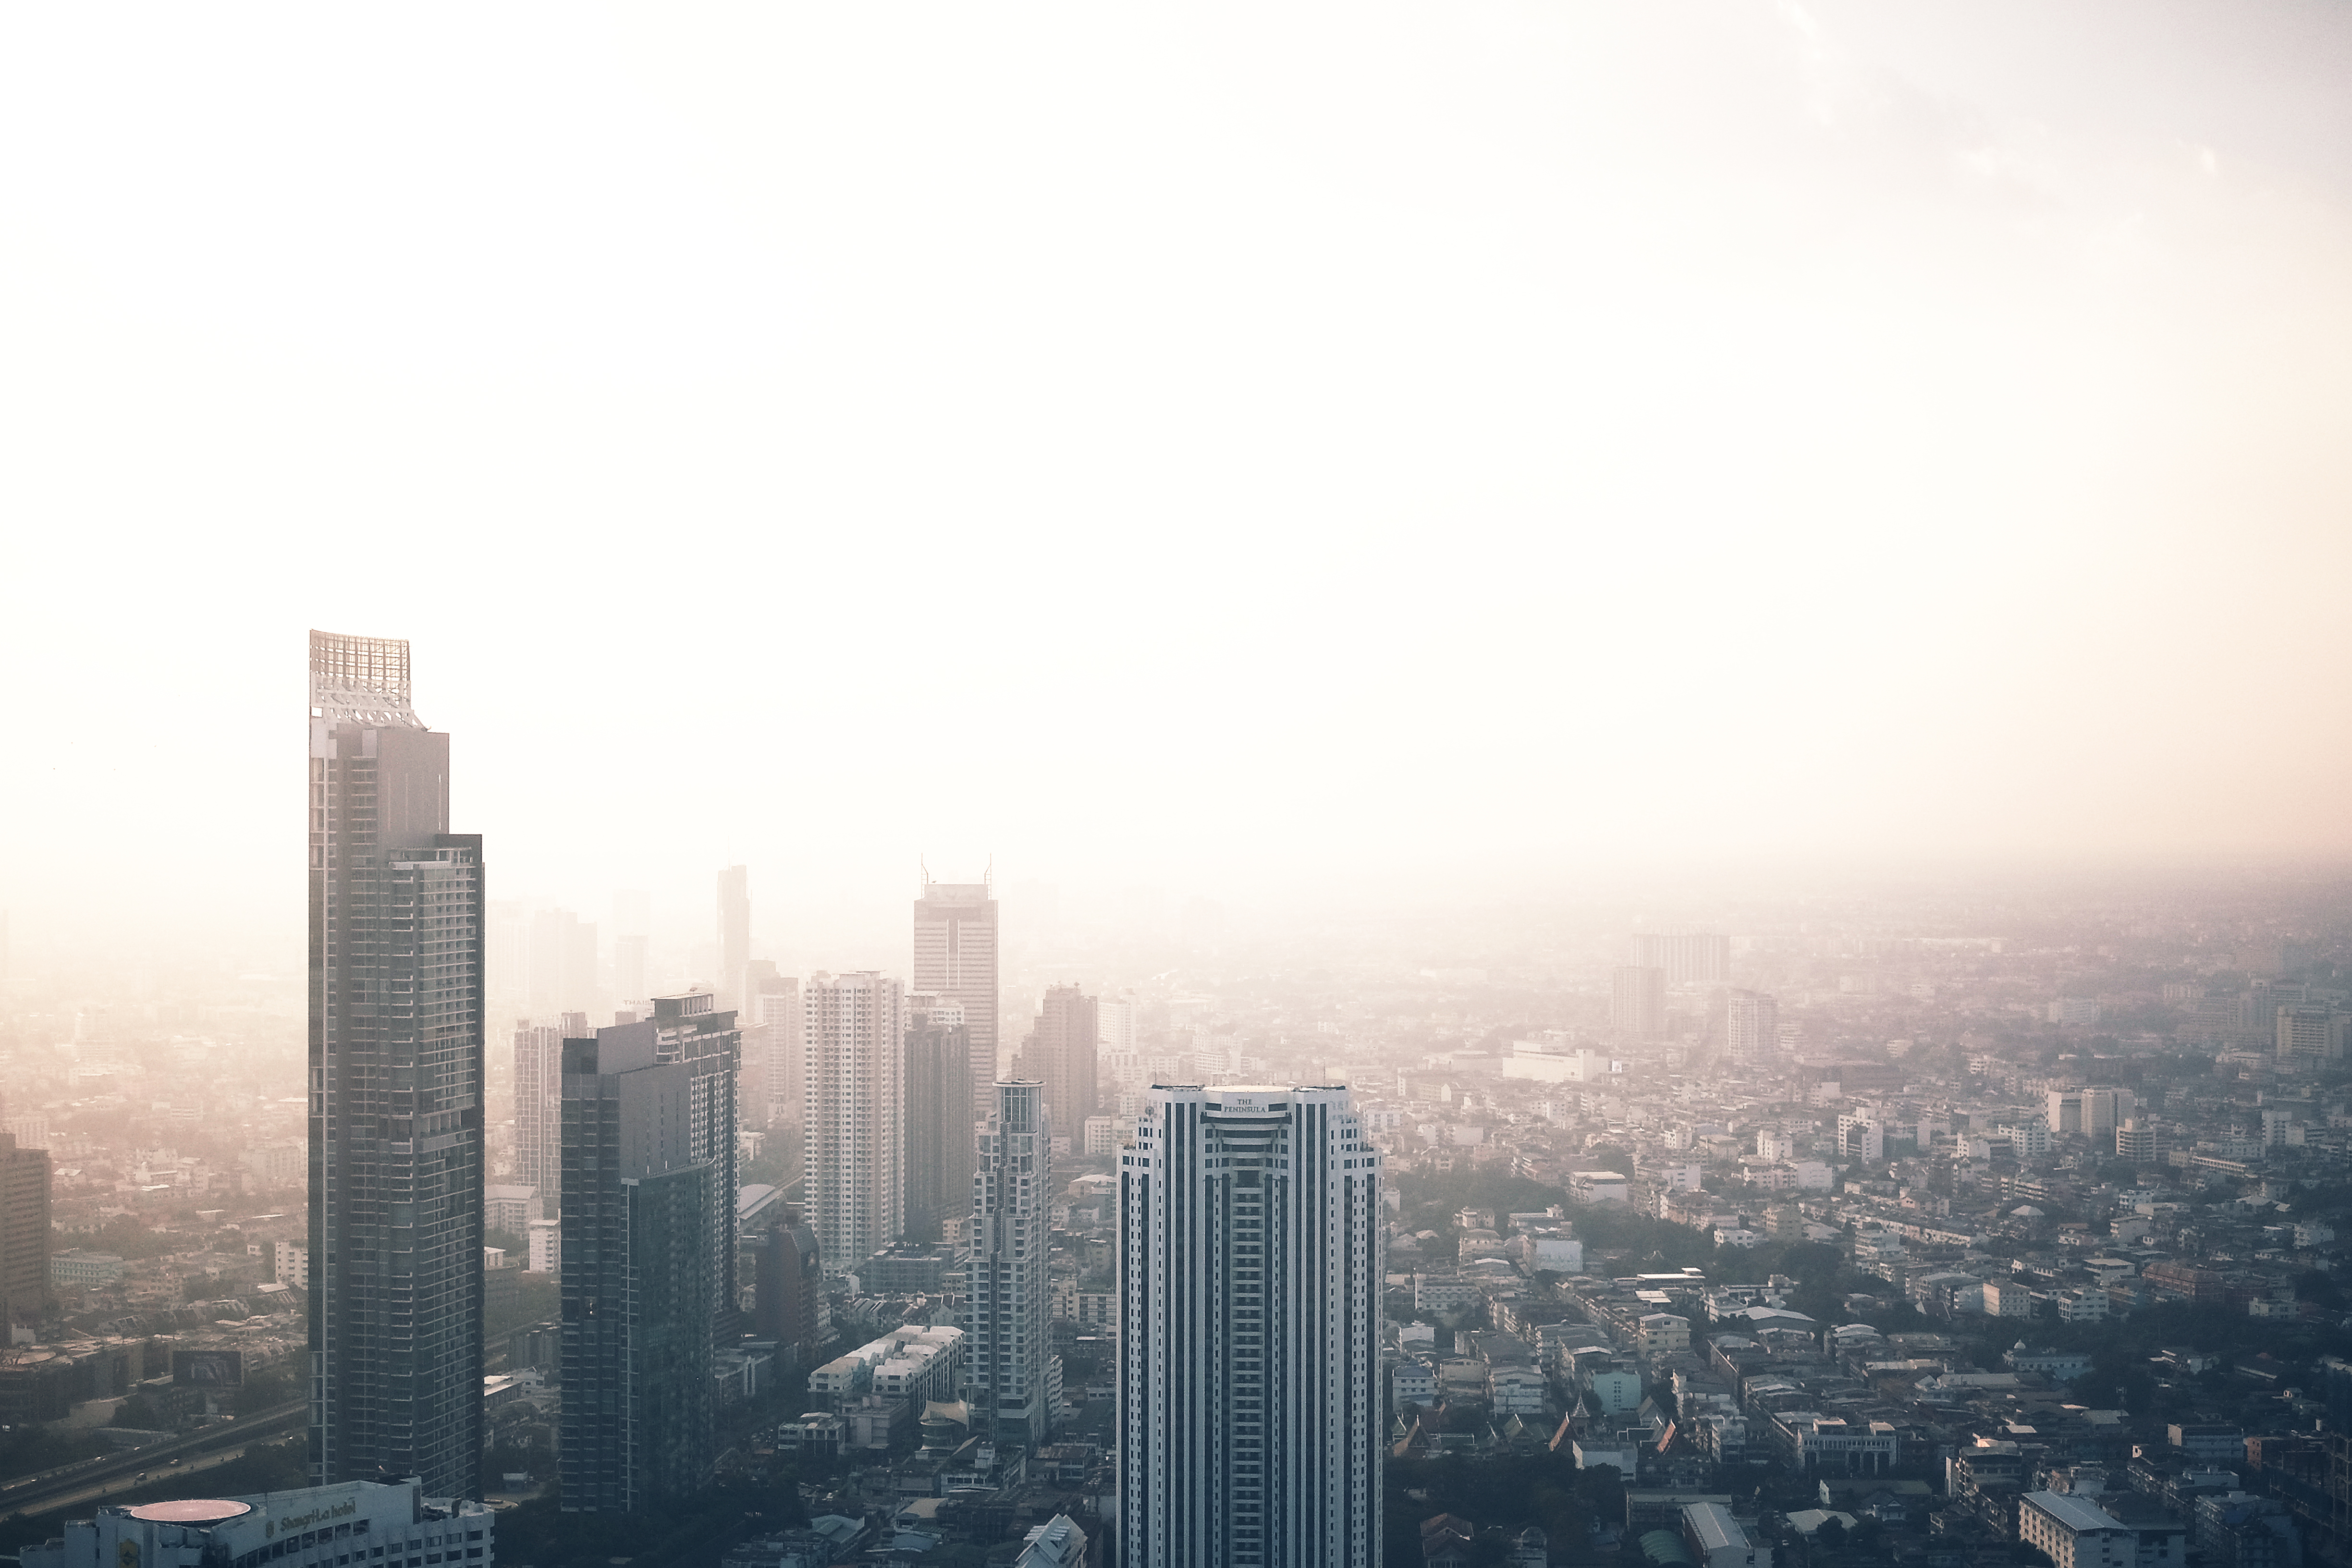
horizon, architecture, sky, skyline, morning, building, city, atmosphere, skyscraper, cityscape, dusk, tower, haze, metropolis, atmospheric phenomenon, human settlement, atmosphere of earth, metropolitan area